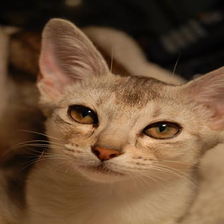
Species: cat
Breed: Abyssinian